Pokémon Pinball: Ruby & Sapphire

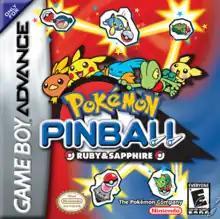
North American box art for "Pokémon Pinball: Ruby & Sapphire"

is a 2003 pinball game developed by Jupiter and published by The Pokémon Company and Nintendo for the Game Boy Advance handheld game console. It was first revealed at E3 2003. The North American release was done to coincide with the fifth anniversary of the North American release of "Pokémon Red" and "Blue". It is based on "Pokémon Ruby" and "Sapphire", and is a sequel to "Pokémon Pinball" for the Game Boy Color. In some ways, it plays like a traditional pinball game, where the objective is to get a high score by keeping the ball in play as long as possible and hitting bumpers. In keeping with the theme of "Pokémon", it features Pokémon collection, where while the players play pinball, they must also capture the eponymous creatures.